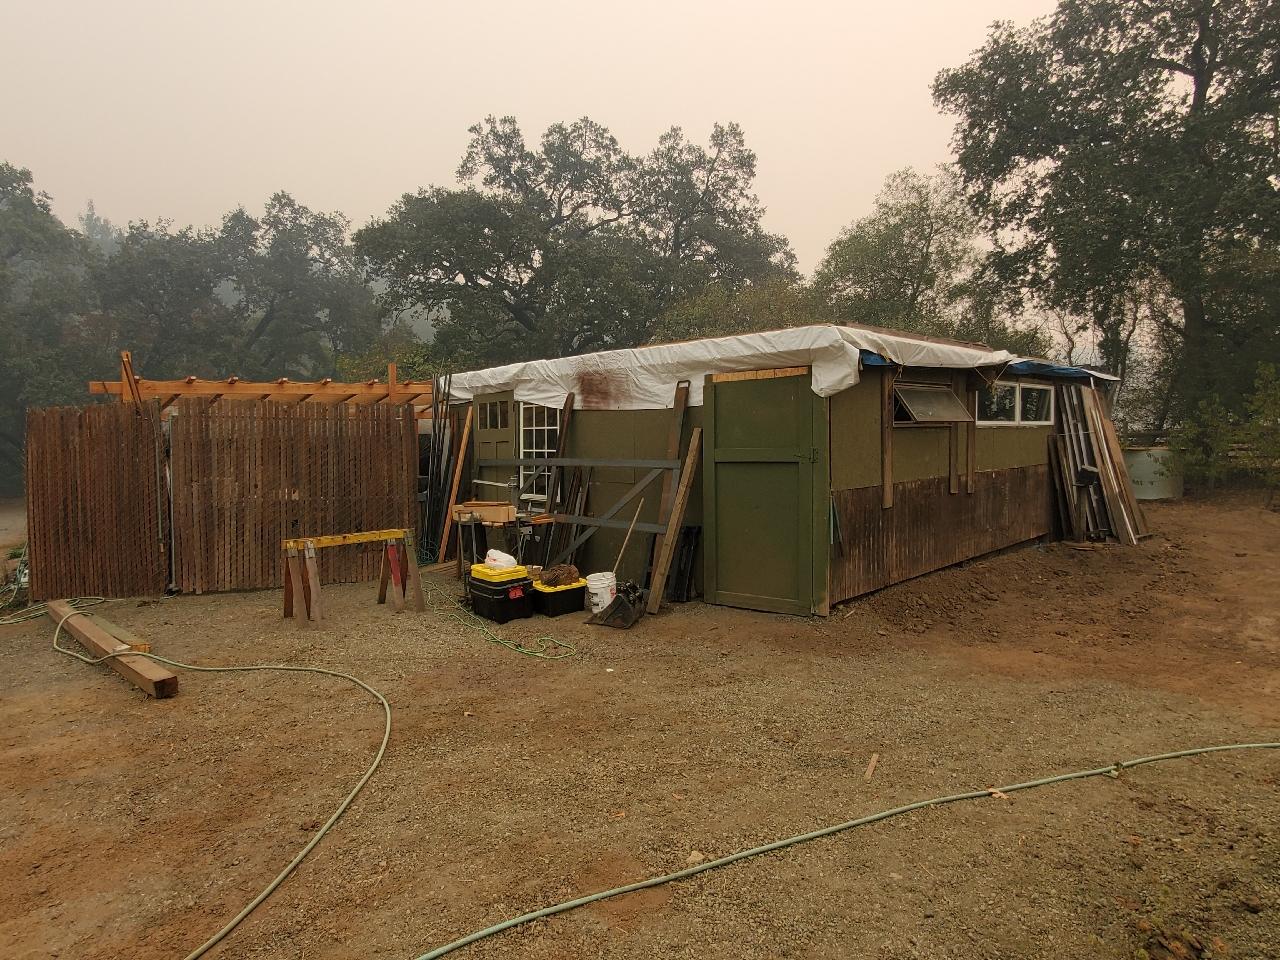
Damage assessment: no_damage